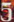
Number: 5